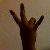
The image shows a hand gesture representing the number 7 in Indian Sign Language.